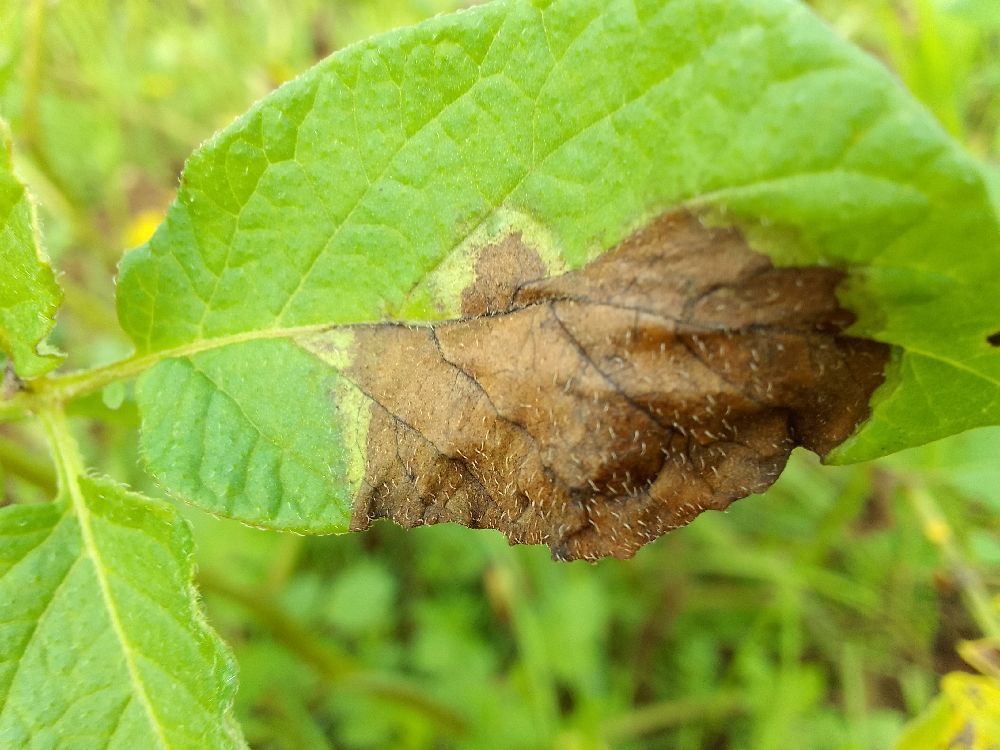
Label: Late blight